Sherwood Arboretum

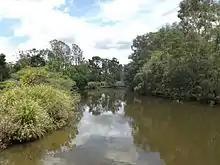
Wetlands, 2014

The Sherwood Arboretum covers an area of 15 hectares, containing approximately 1,100 trees from about 300 species. The arboretum comprises parkland, artificial freshwater wetland and has an extensive frontage to the Brisbane River.